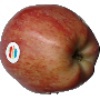
Label: Apple Red 1